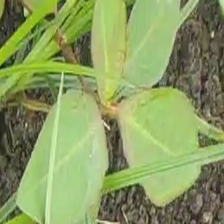
Weed species: Moti_dudhi(Euphorbia_geneculata_L)